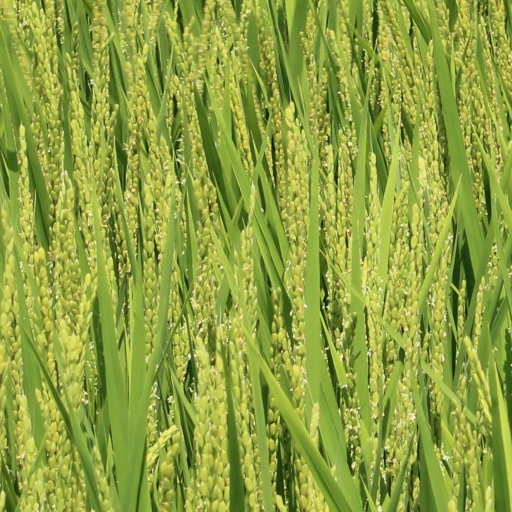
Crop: rice